Louisville, Kentucky

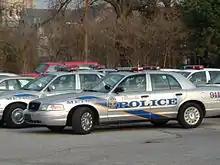
Metro Police cruiser

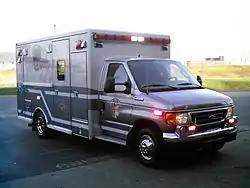
Louisville Metro EMS ambulance

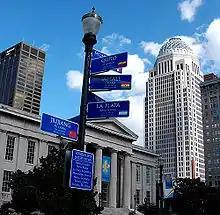
Distances to Louisville's sister cities on a downtown light post

Louisville has inner and outer interstate beltways, I264 and I265 respectively. Interstates I64 and I65 pass through Louisville, and I-71 has its southern terminus in Louisville. Since all three of these highways intersect at virtually the same location on the east side of downtown, this spot has become known as "Spaghetti Junction". Three bridges carry I64 and I65 over the Ohio River, and a fourth automobile bridge carries non-interstate traffic, including bicyclists and pedestrians. Immediately east of downtown is the Big Four Bridge, a former railroad bridge that has been renovated into as a pedestrian bridge.